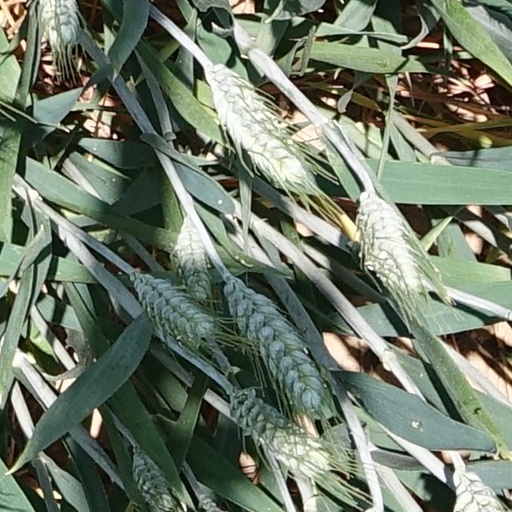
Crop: wheat